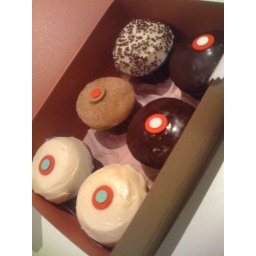
red velvet, cinnamon sugar, chocolate marshmallow, and black and white little demons in a box.